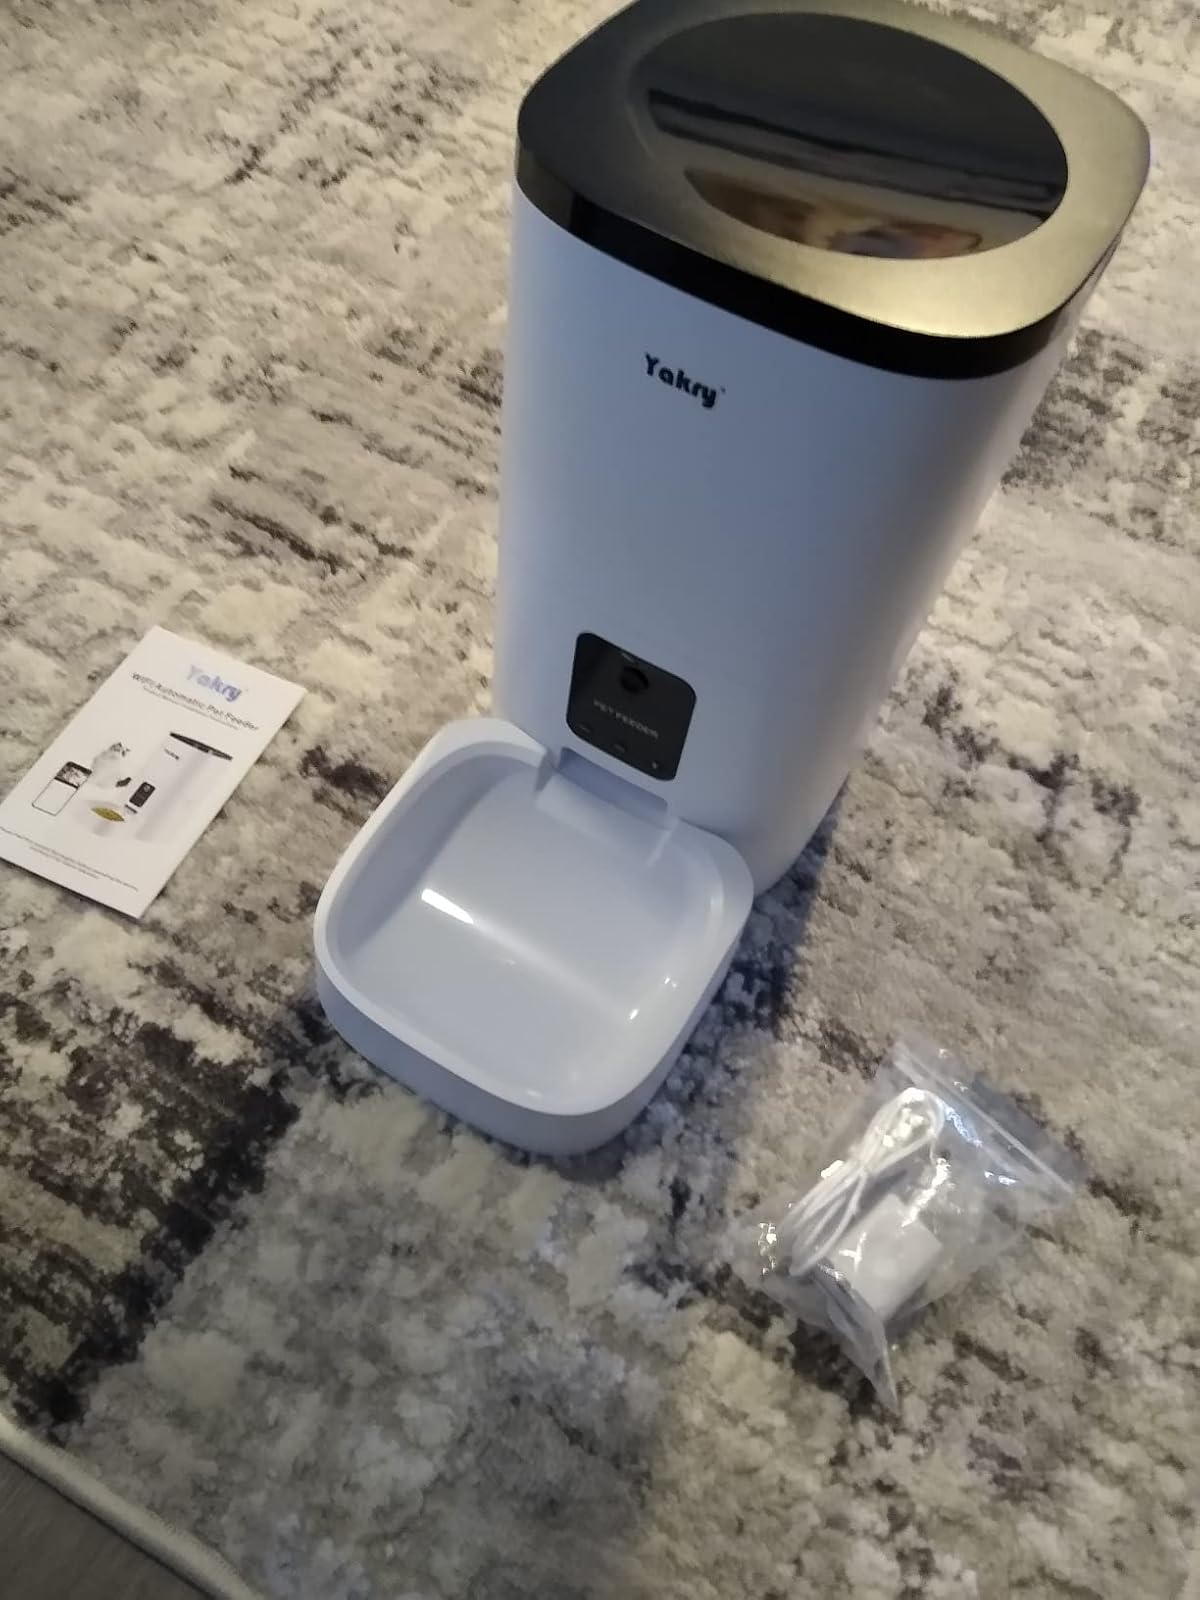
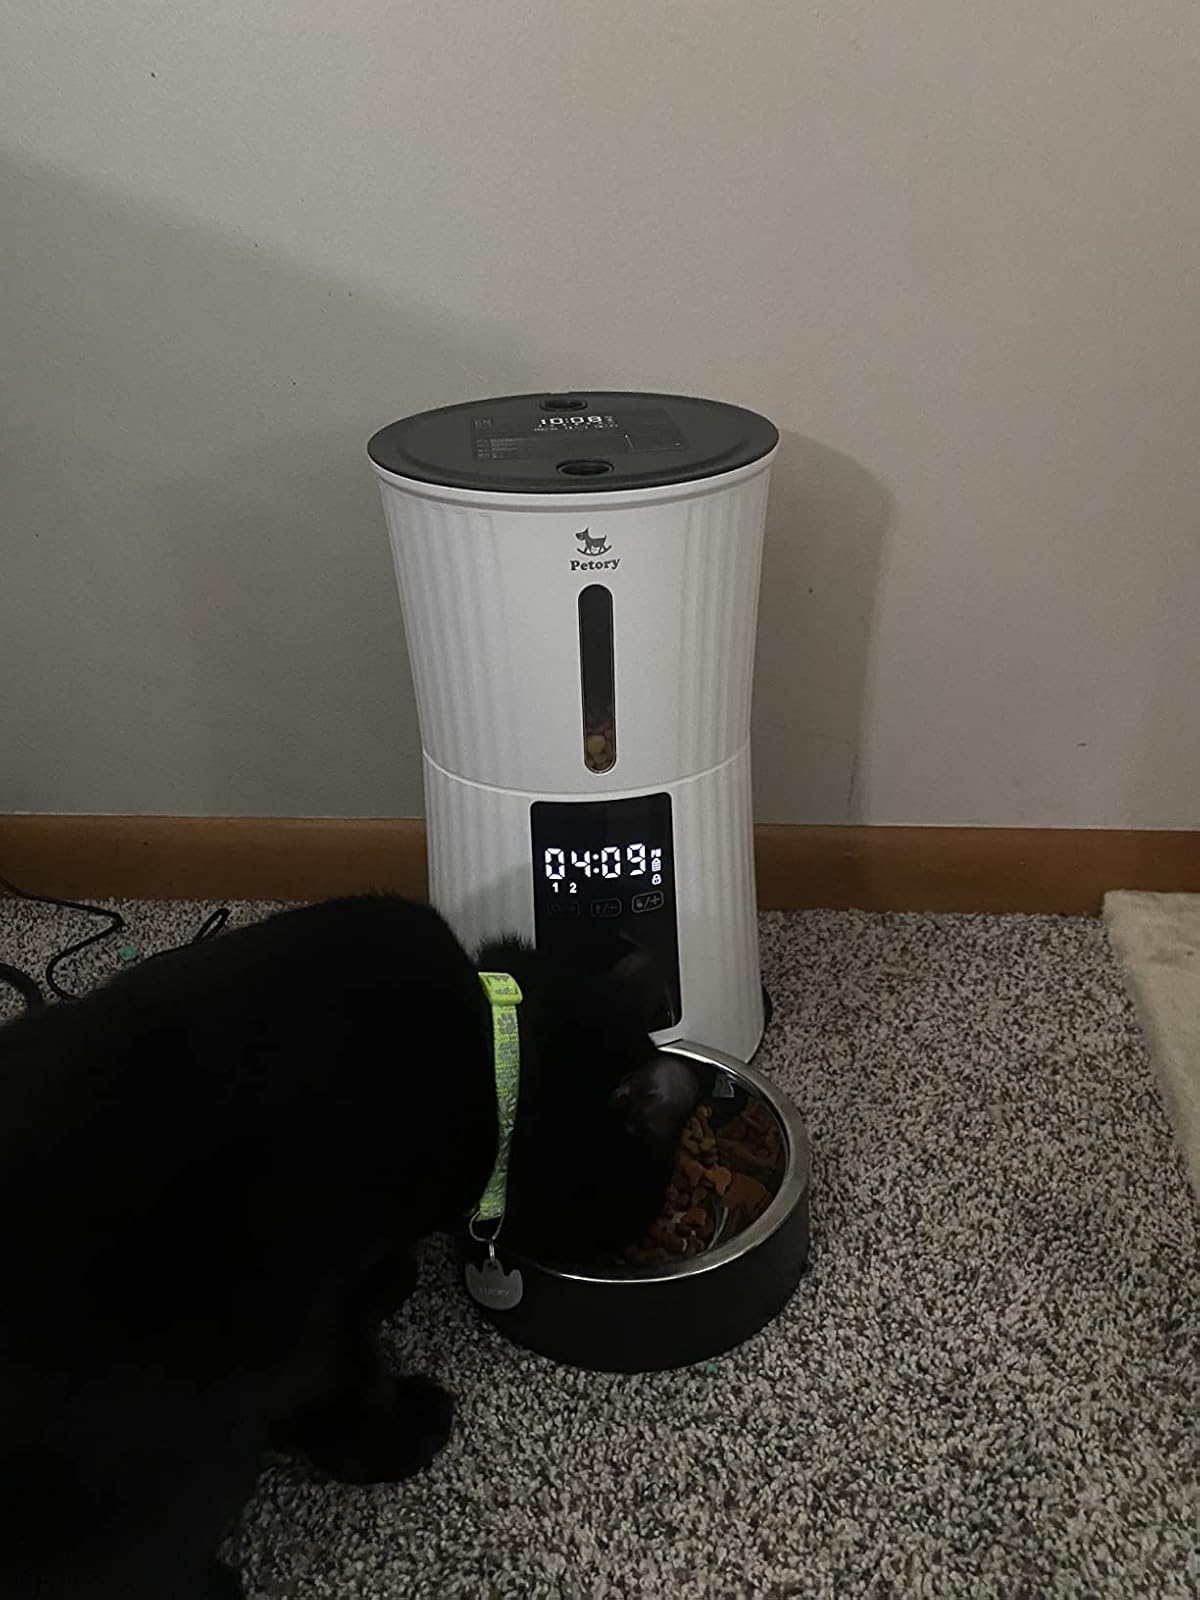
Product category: items_feeder
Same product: no